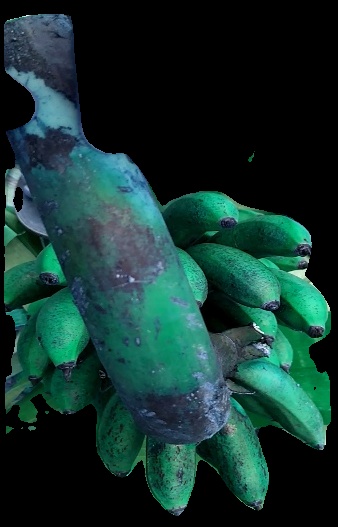
Variety: rasbale
Grade: grade3